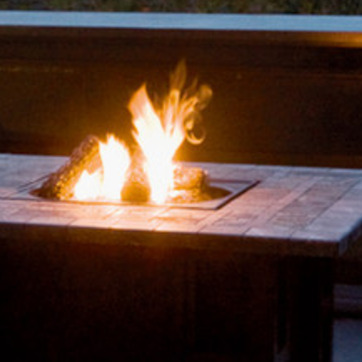
Material: other